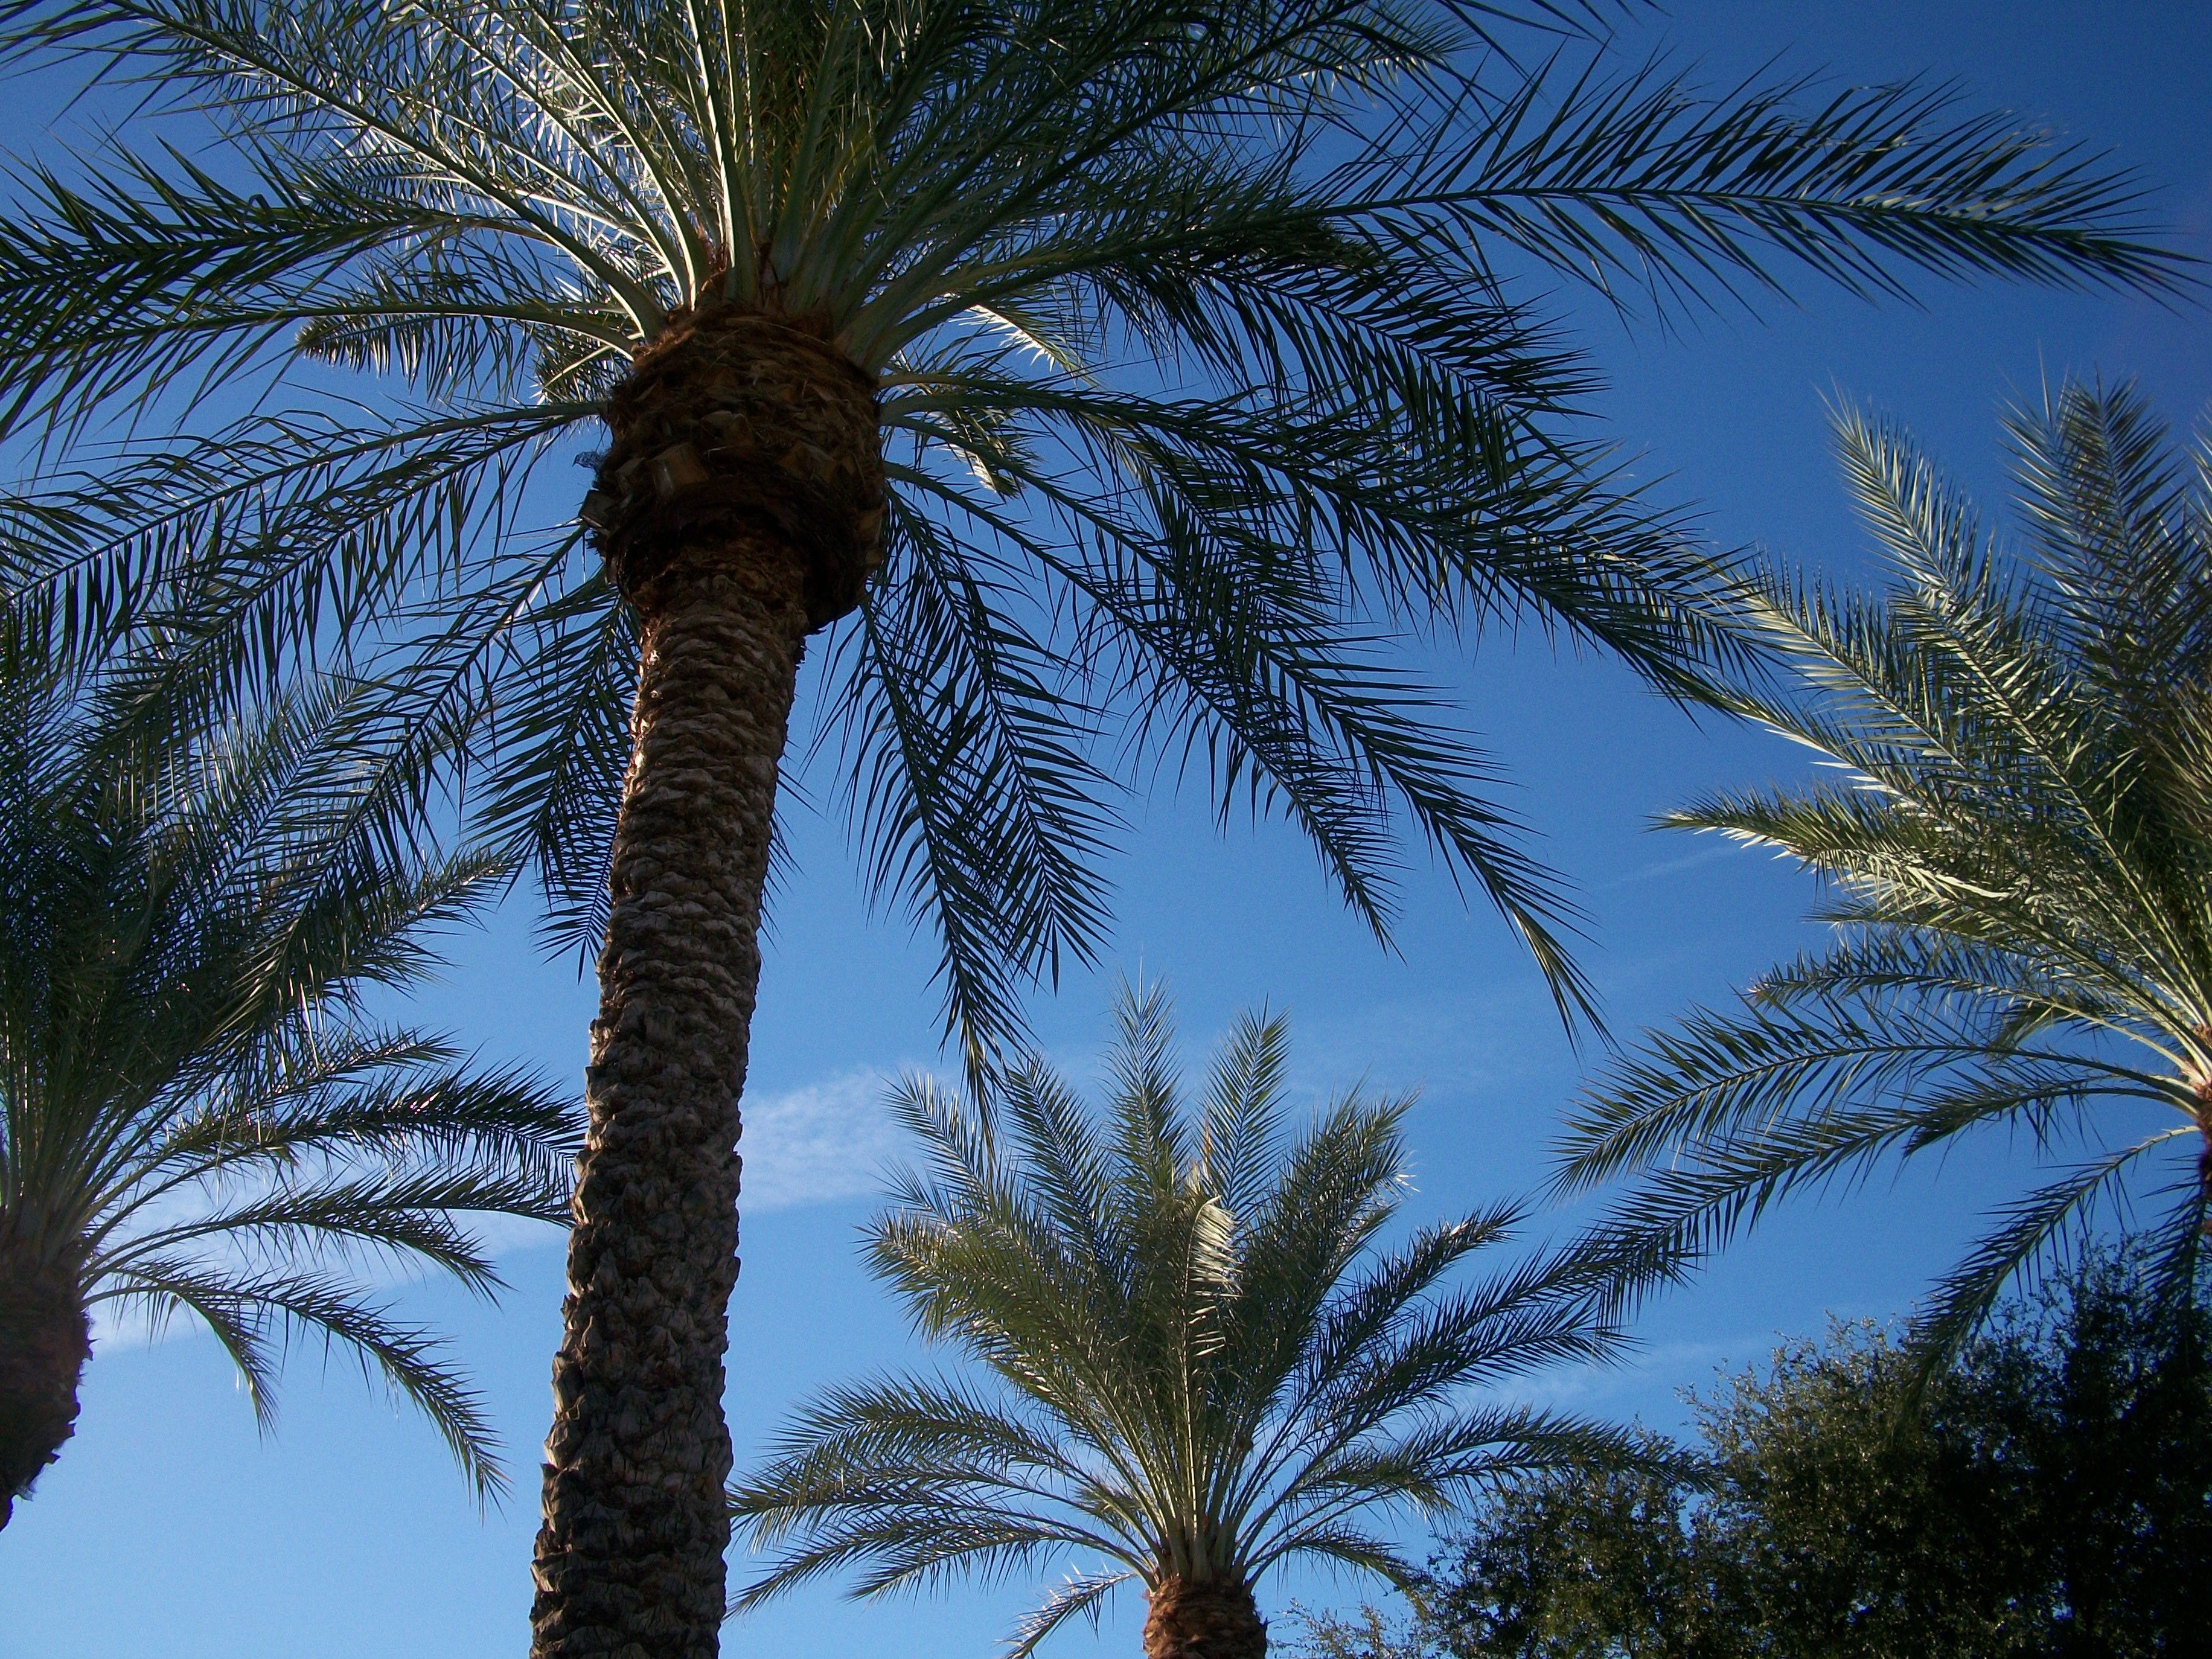
tree, branch, plant, sky, palm tree, leaf, pool, produce, botany, tropics, scottsdale, canary island date palm, flowering plant, date palm, woody plant, land plant, arecales, palm family, borassus flabellifer